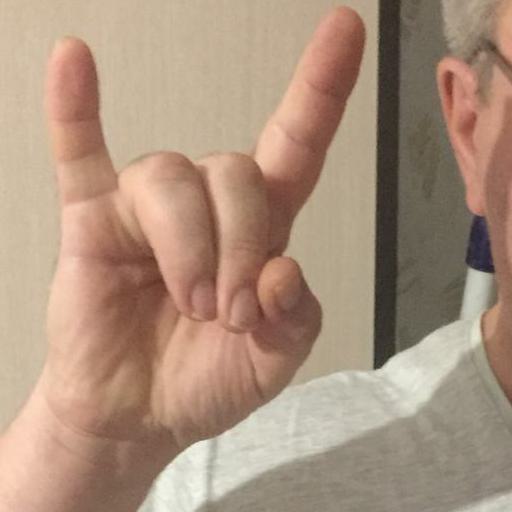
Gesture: rock